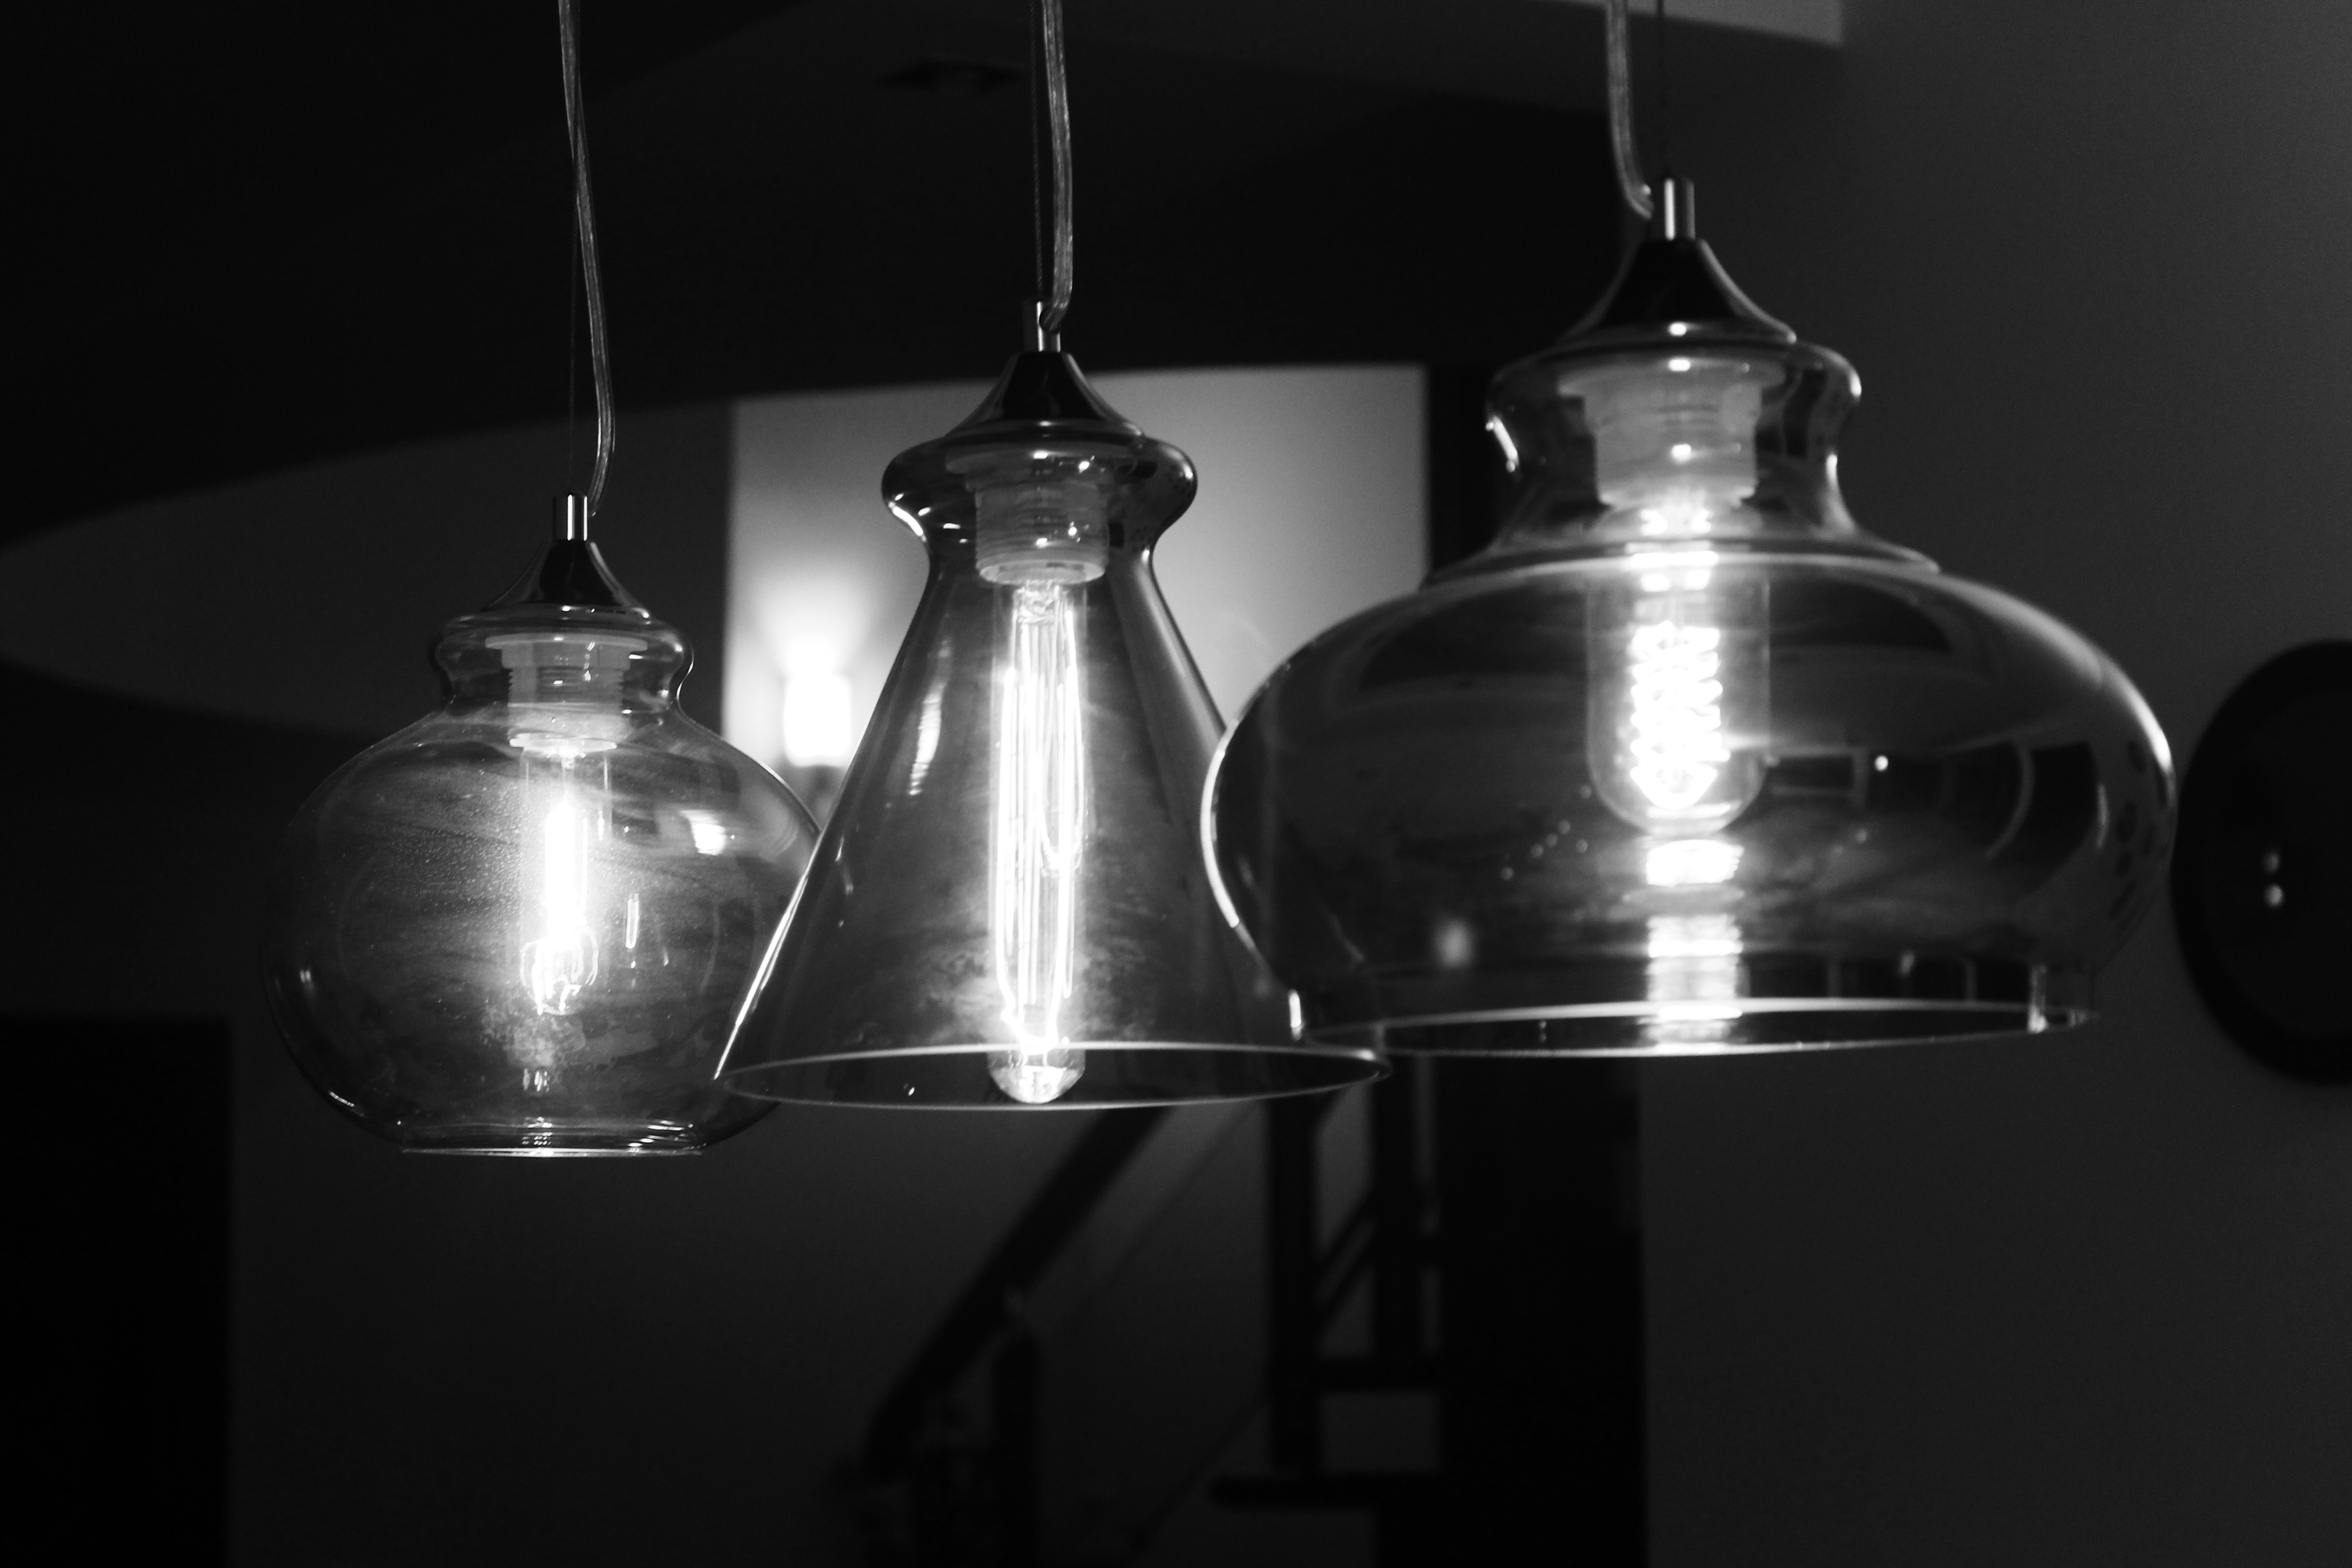
light, black and white, white, bell, darkness, lamp, black, monochrome, lighting, luxury, light fixture, chandelier, luxury homes exterior, still life photography, monochrome photography, incandescent light bulb